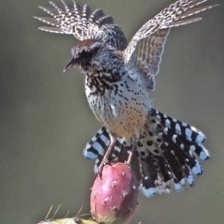
Species: CACTUS WREN
Scientific name: CAMPYLORHYNCHUS BRUNNEICAPILLUS